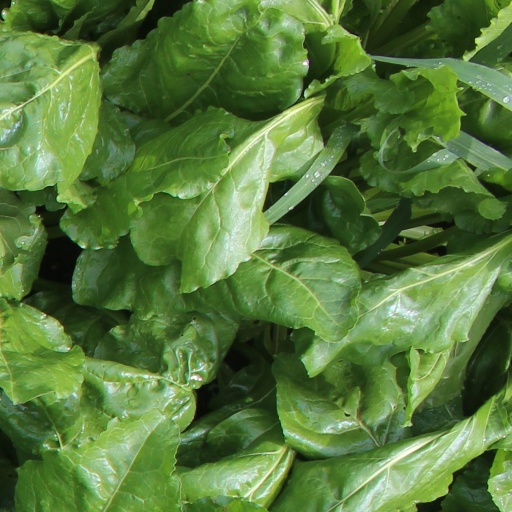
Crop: sugar beet